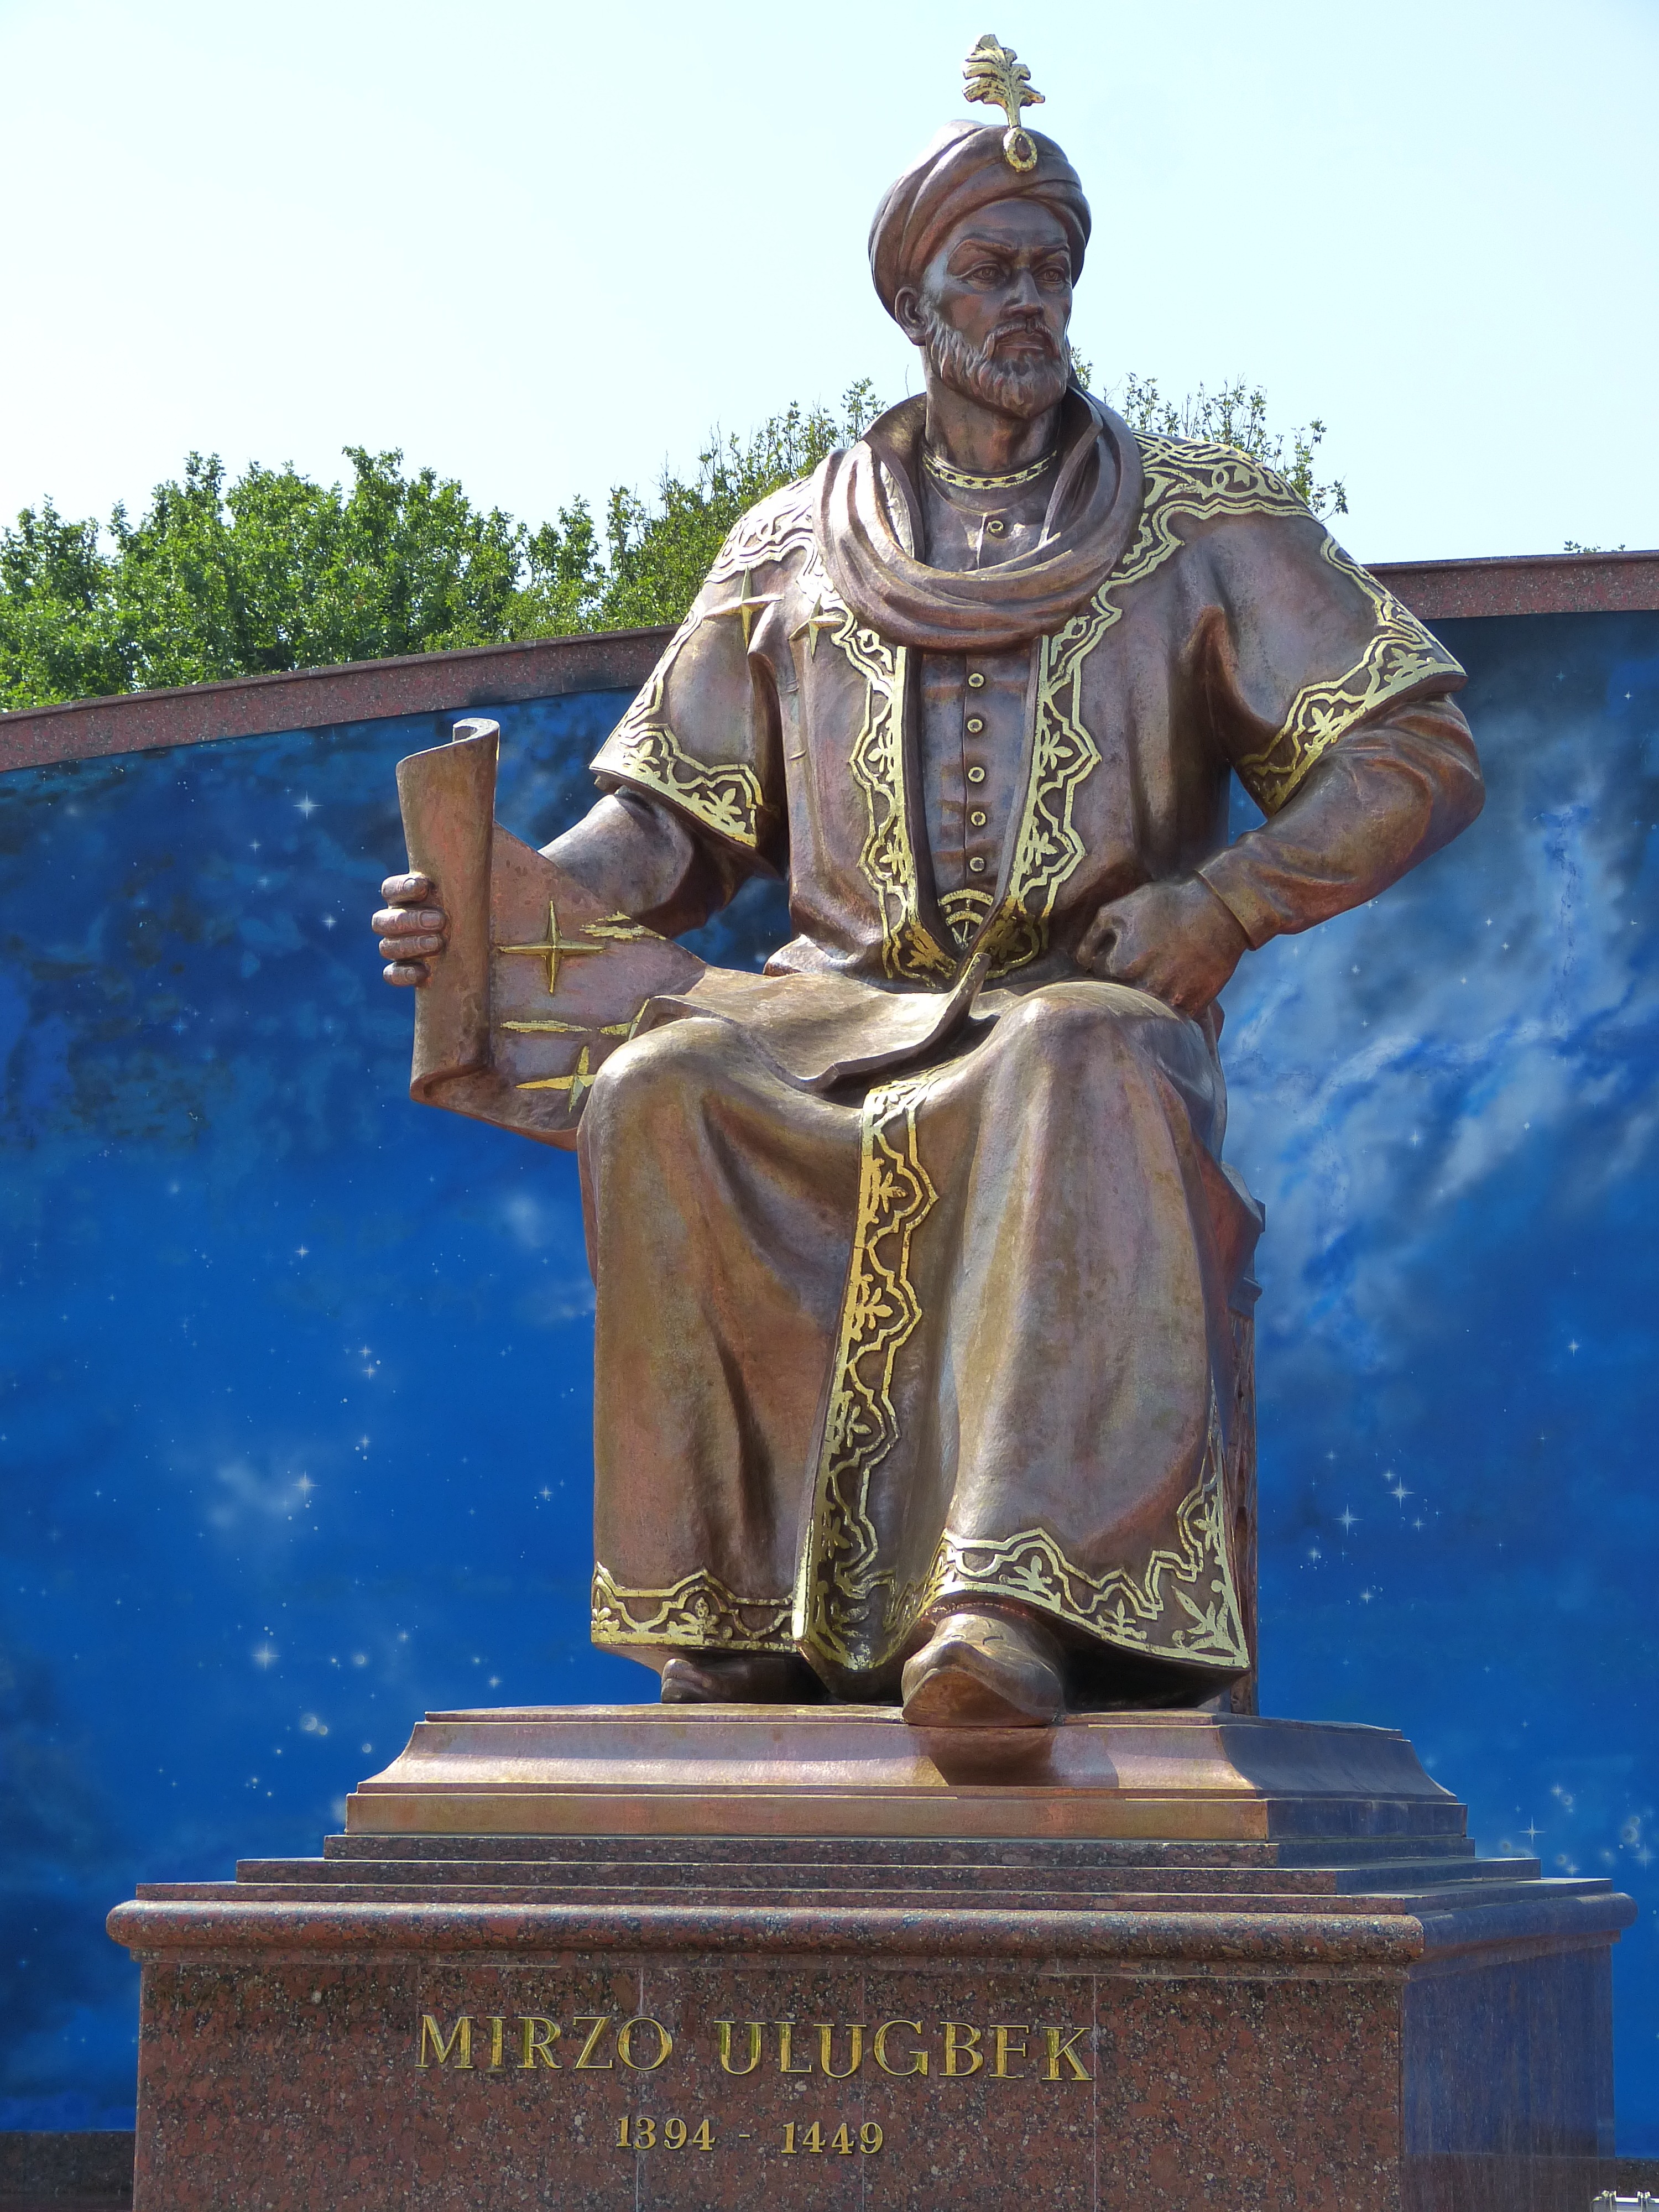
monument, statue, museum, sculpture, art, science, temple, astronomer, uzbekistan, astronomical observatory, samarkand, ancient history, ulugh bek, mirzo ulugbek